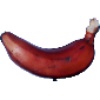
Label: red_banana